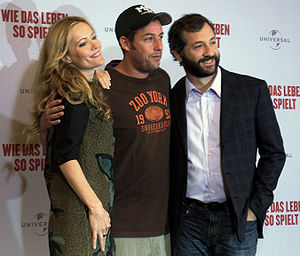
Funny People
Leslie Mann, Adam Sandler og Judd Apatow
Funny People er en amerikansk komediedramafilm fra 2009, instrueret og skrevet af Judd Apatow og med Adam Sandler, Seth Rogen og Leslie Mann i hovedrollerne.